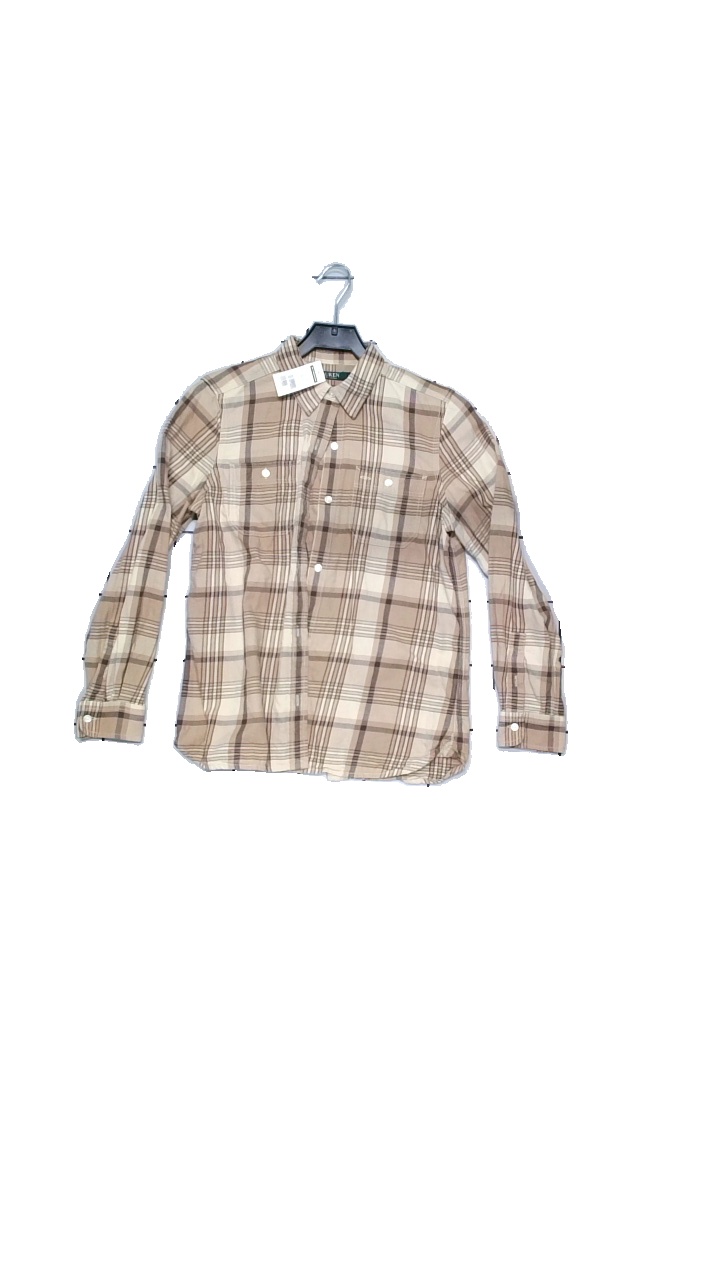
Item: Shirt (Ladies)
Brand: Ralph Lauren
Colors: Brown, Beige, Multicolor
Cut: Regular
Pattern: Geometric print
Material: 100% cotton
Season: Autumn
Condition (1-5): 4
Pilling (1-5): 4
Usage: Reuse
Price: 100-150